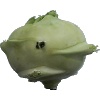
Label: Kohlrabi 1